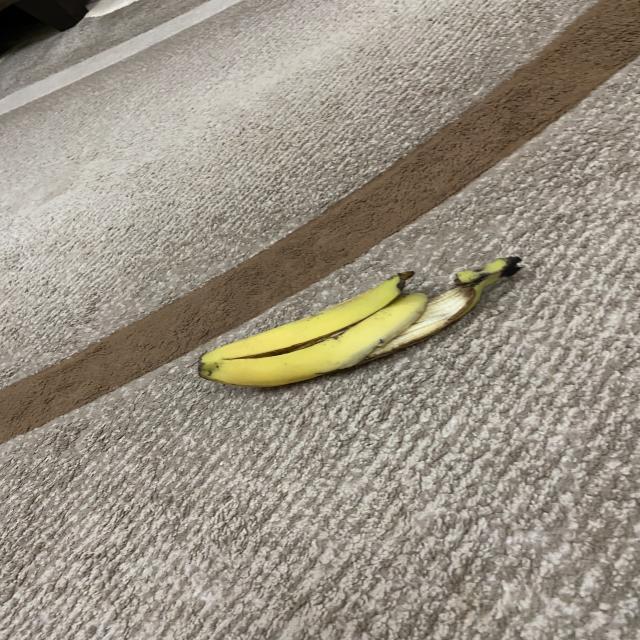
Label: bananas